PZL Ł.2

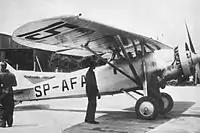
PZL Ł.2 SP-AFA

PZL Ł.2 SP-AFA was used for several long-distance flights. Between 1 February – 5 May 1931 Stanisław Skarżyński with A. Markiewicz flew it on a tour around Africa, on Warsaw – Belgrade – Athens – Cairo – Khartoum – Juba – Kisumu – Elisabethville – Léopoldville – Port-Gentil – Douala – Lagos – Abidjan – Bamako – Dakar – Port Etienne – Casablanca – Alicante – Bordeaux – Paris – Berlin – Warsaw 25,050 km-route (with some other stops). The aircraft was nicknamed "Afrykanka" then (Polish: the African female), coinciding with the aircraft registration. According to J. Cynk, it was one of the first and greatest international enterprises of the Polish aviation, and it was also one of the most outstanding flights in 1931. The tour proved a durability of the Polish-built aircraft, withstanding different weather conditions and casual airstrips, during 147 flying hours, despite the engine had to be repaired twice on the way. In 7–8 June 1931 Skarżyński flew this aircraft from Poznań in a rally to Bucharest. In July 1932 it hauled Polish gliders SG-21 and SG-28 in international competition in Rhön (piloted by Skarżyński again). The aircraft was written off in autumn 1935.